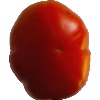
Label: Tomato 1